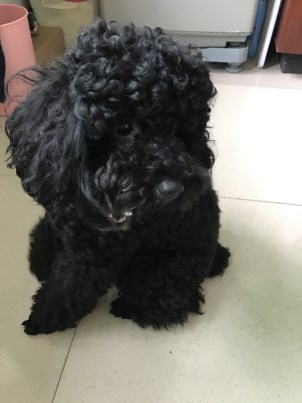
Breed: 7449-n000128-teddy